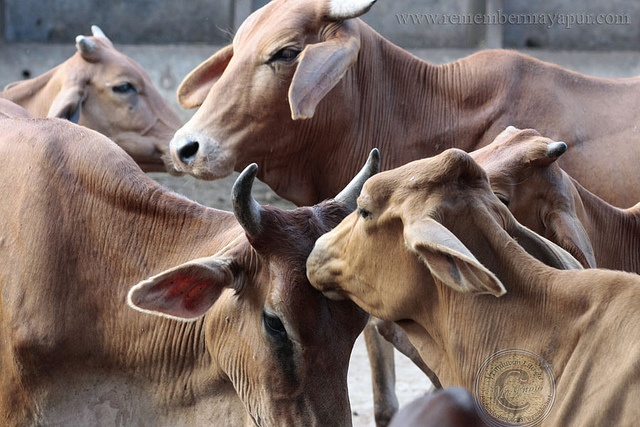
Four brown cows are standing around and one has large horns.
A group of cows are standing close together.
Four brown cows standing inside a small enclosure.
A herd of cattle standing next to each other.
Three full grown brown cows and two calfs standing together.